Albinism

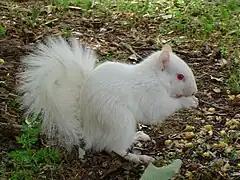
A true albino squirrel. Note the reddish-pink eyes.

In all albino mammals studied, the centre of the retina is under-developed and there is a deficit of rod cells, which detect light levels; the central ganglion cell density is approximately 25% below normal (except for the eastern gray squirrel). In nearly all mammals, the overwhelming majority of photoreceptors are rods rather than cones, which detect color. Albinism specifically affects the rod cells, but the number and distribution of the cones is unaffected. In contrast, the retinas of birds are cone rich, meaning that the vision of albino birds is affected less than albino mammals.